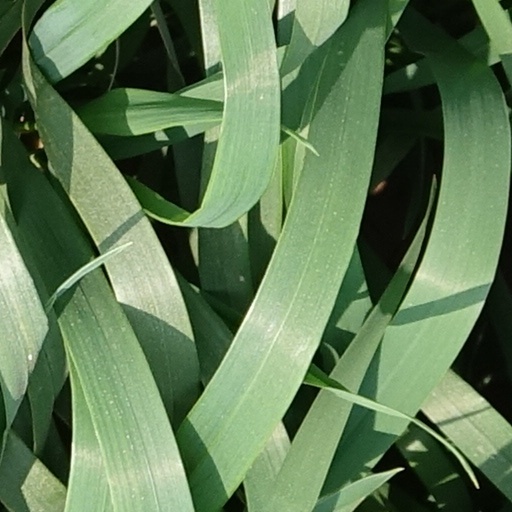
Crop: wheat